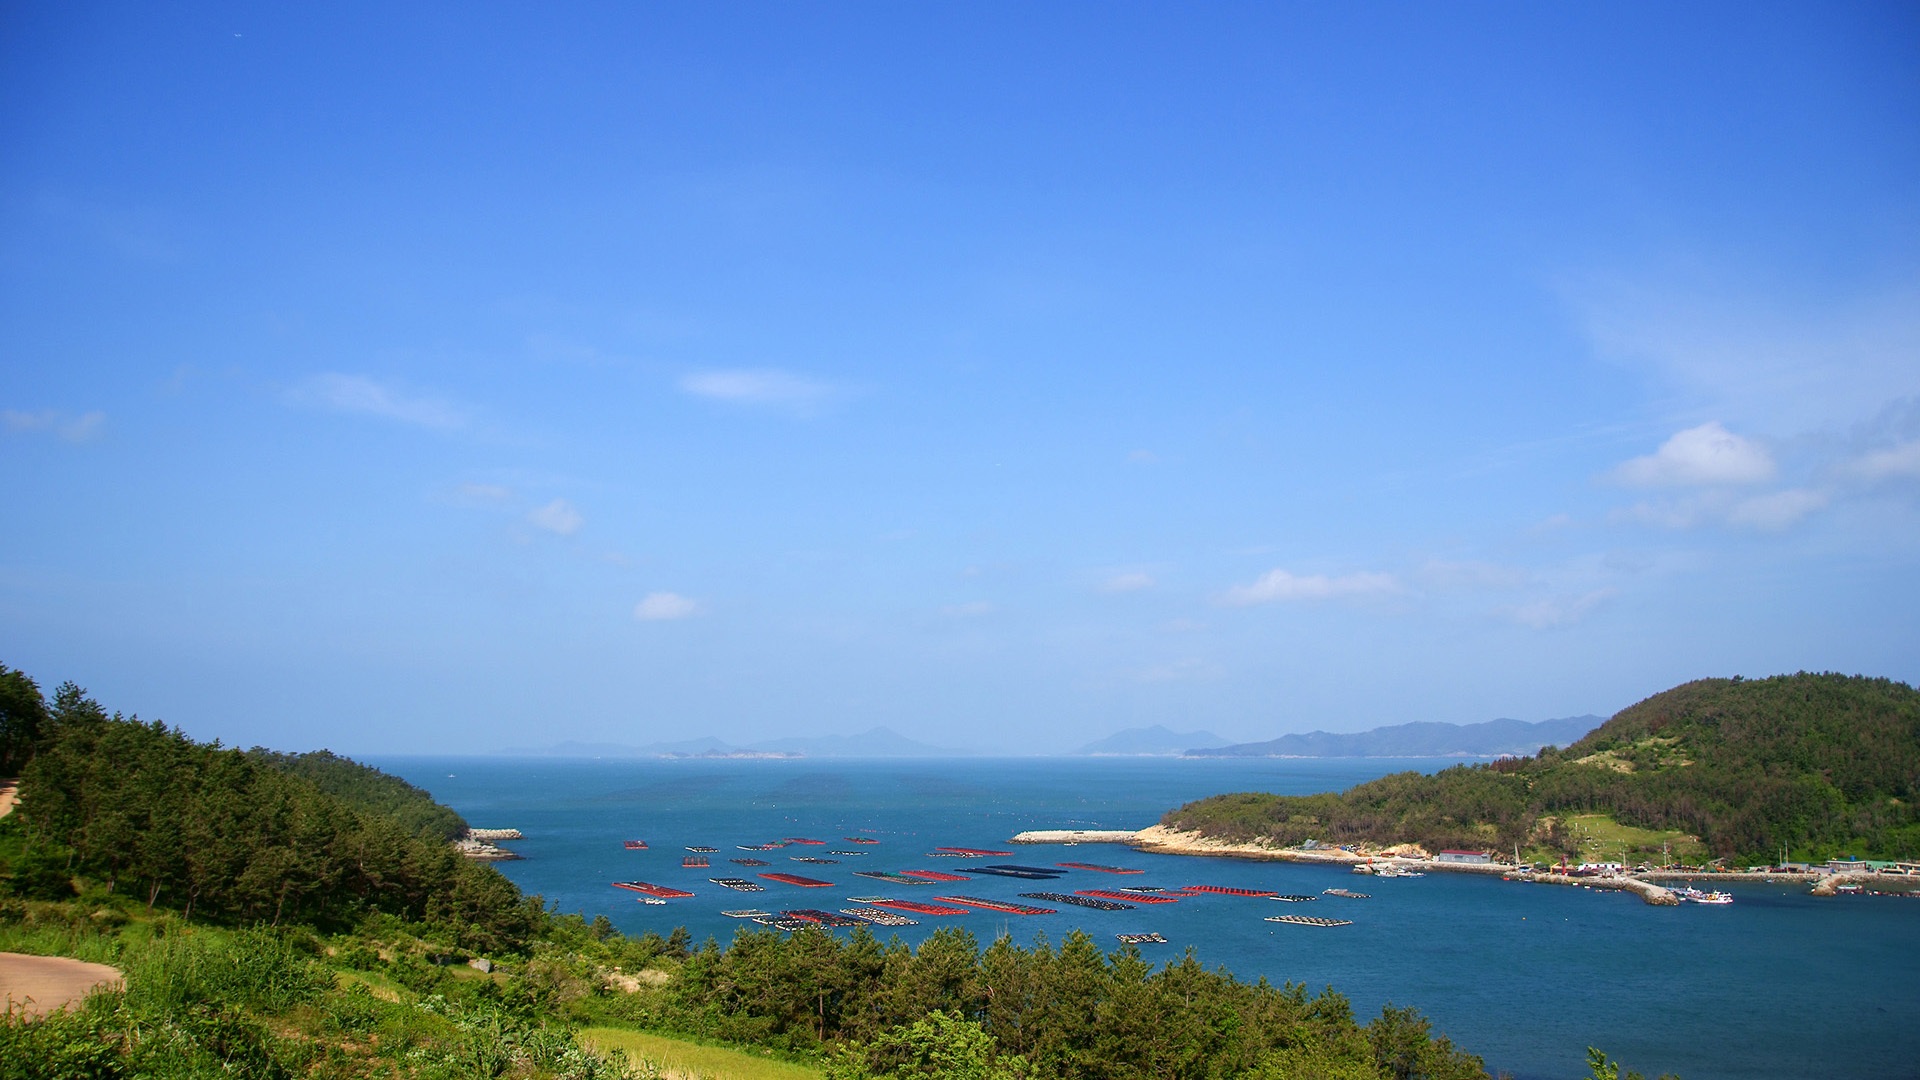
beach, sea, coast, ocean, horizon, sky, shore, vacation, cove, bay, island, terrain, body of water, loch, k, cape, landform, klitschko, whether or not, geographical feature